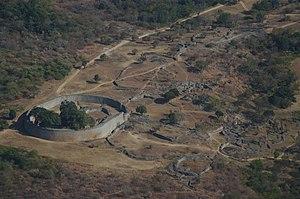
Le Grand Zimbabwe est un ensemble de ruines d'une cité médiévale d'Afrique méridionale, située à une quinzaine de kilomètres au sud de la ville de Masvingo, dans le sud du Zimbabwe. Cette cité fut, du XIIIᵉ au XVᵉ siècle, le centre du royaume du Zimbabwe, lequel couvrait les territoires du Zimbabwe et du Mozambique actuels.